Leslie-Alford-Mims House

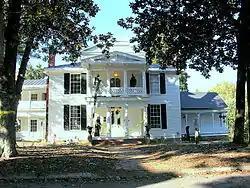
Front elevation Leslie-Alford-Mims House, October 2013

Leslie-Alford-Mims House is a historic home located near Holly Springs in Wake County, North Carolina.